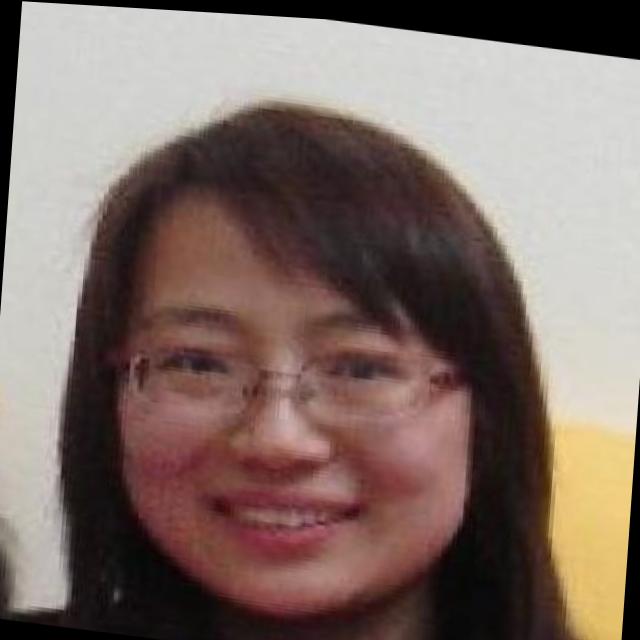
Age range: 21-44